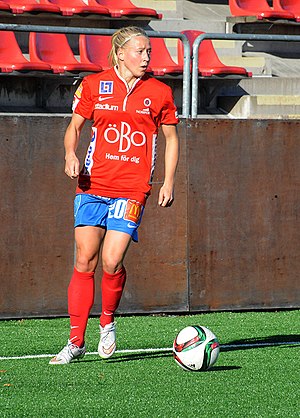
Julia Spetsmark
Julia Spetsmark er en svensk fodboldspiller, der fra 1. januar 2018 spiller for den amerikanske klub North Carolina Courage i NWSL. Hun har tidligere spillet for KIF Örebro DFF i Damallsvenskan. Hun fik debut for Sveriges fodboldlandshold den 21. oktober 2016 i en venskabskamp mod Iran, som Sverige vandt 7-0.